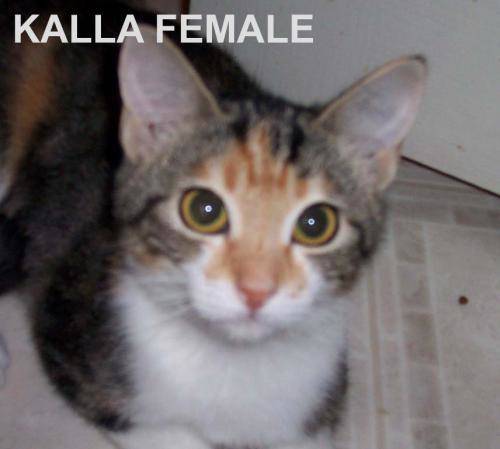
Label: cat